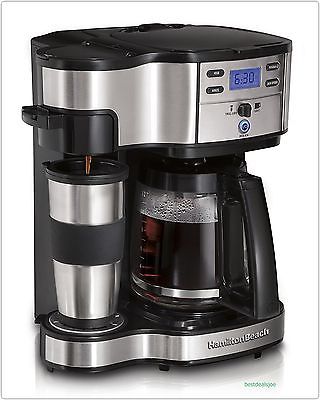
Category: coffee maker